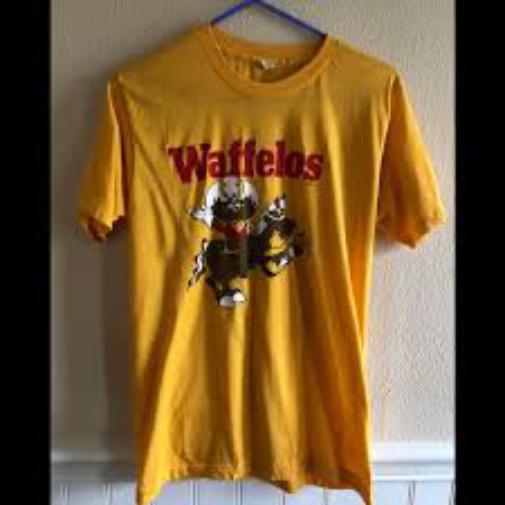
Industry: Food